Lawrence Lee

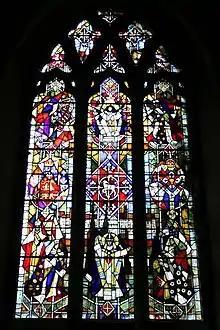
St John the Baptist's church, Penshurst, Kent

Whilst the Coventry project was in progress, Lee also worked on smaller commissions. Lee created three small windows for the Unitarian Church, Croydon in 1959. Lee's large three-light window in the retrochoir of Southwark Cathedral, completed in 1959, depicts a dove in the top light, the Virgin with the child Jesus carrying a set-square in the centre and, in the lower light, stonemasons, carpenters and a glazier on a ladder commemorating the donation of the widow by the family of Thomas Rider whose firm had rebuilt the cathedral's nave in 1895.